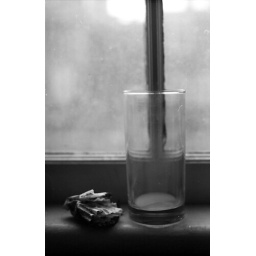
if you're against medical marijuana i hope you get multiple sclerosis black and white 35mm film